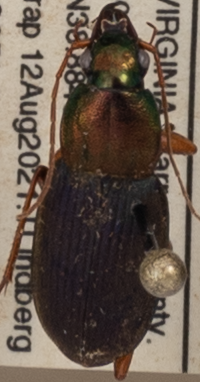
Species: Chlaenius emarginatus
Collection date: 2021-08-12
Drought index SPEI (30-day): -0.436
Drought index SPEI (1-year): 0.142
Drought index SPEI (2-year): -0.226